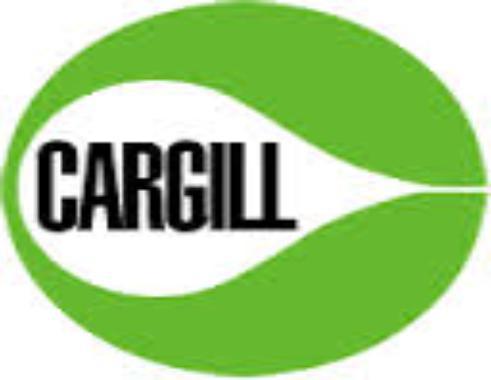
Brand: Cargill
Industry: Others